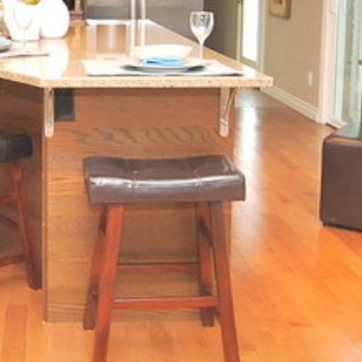
Material: leather